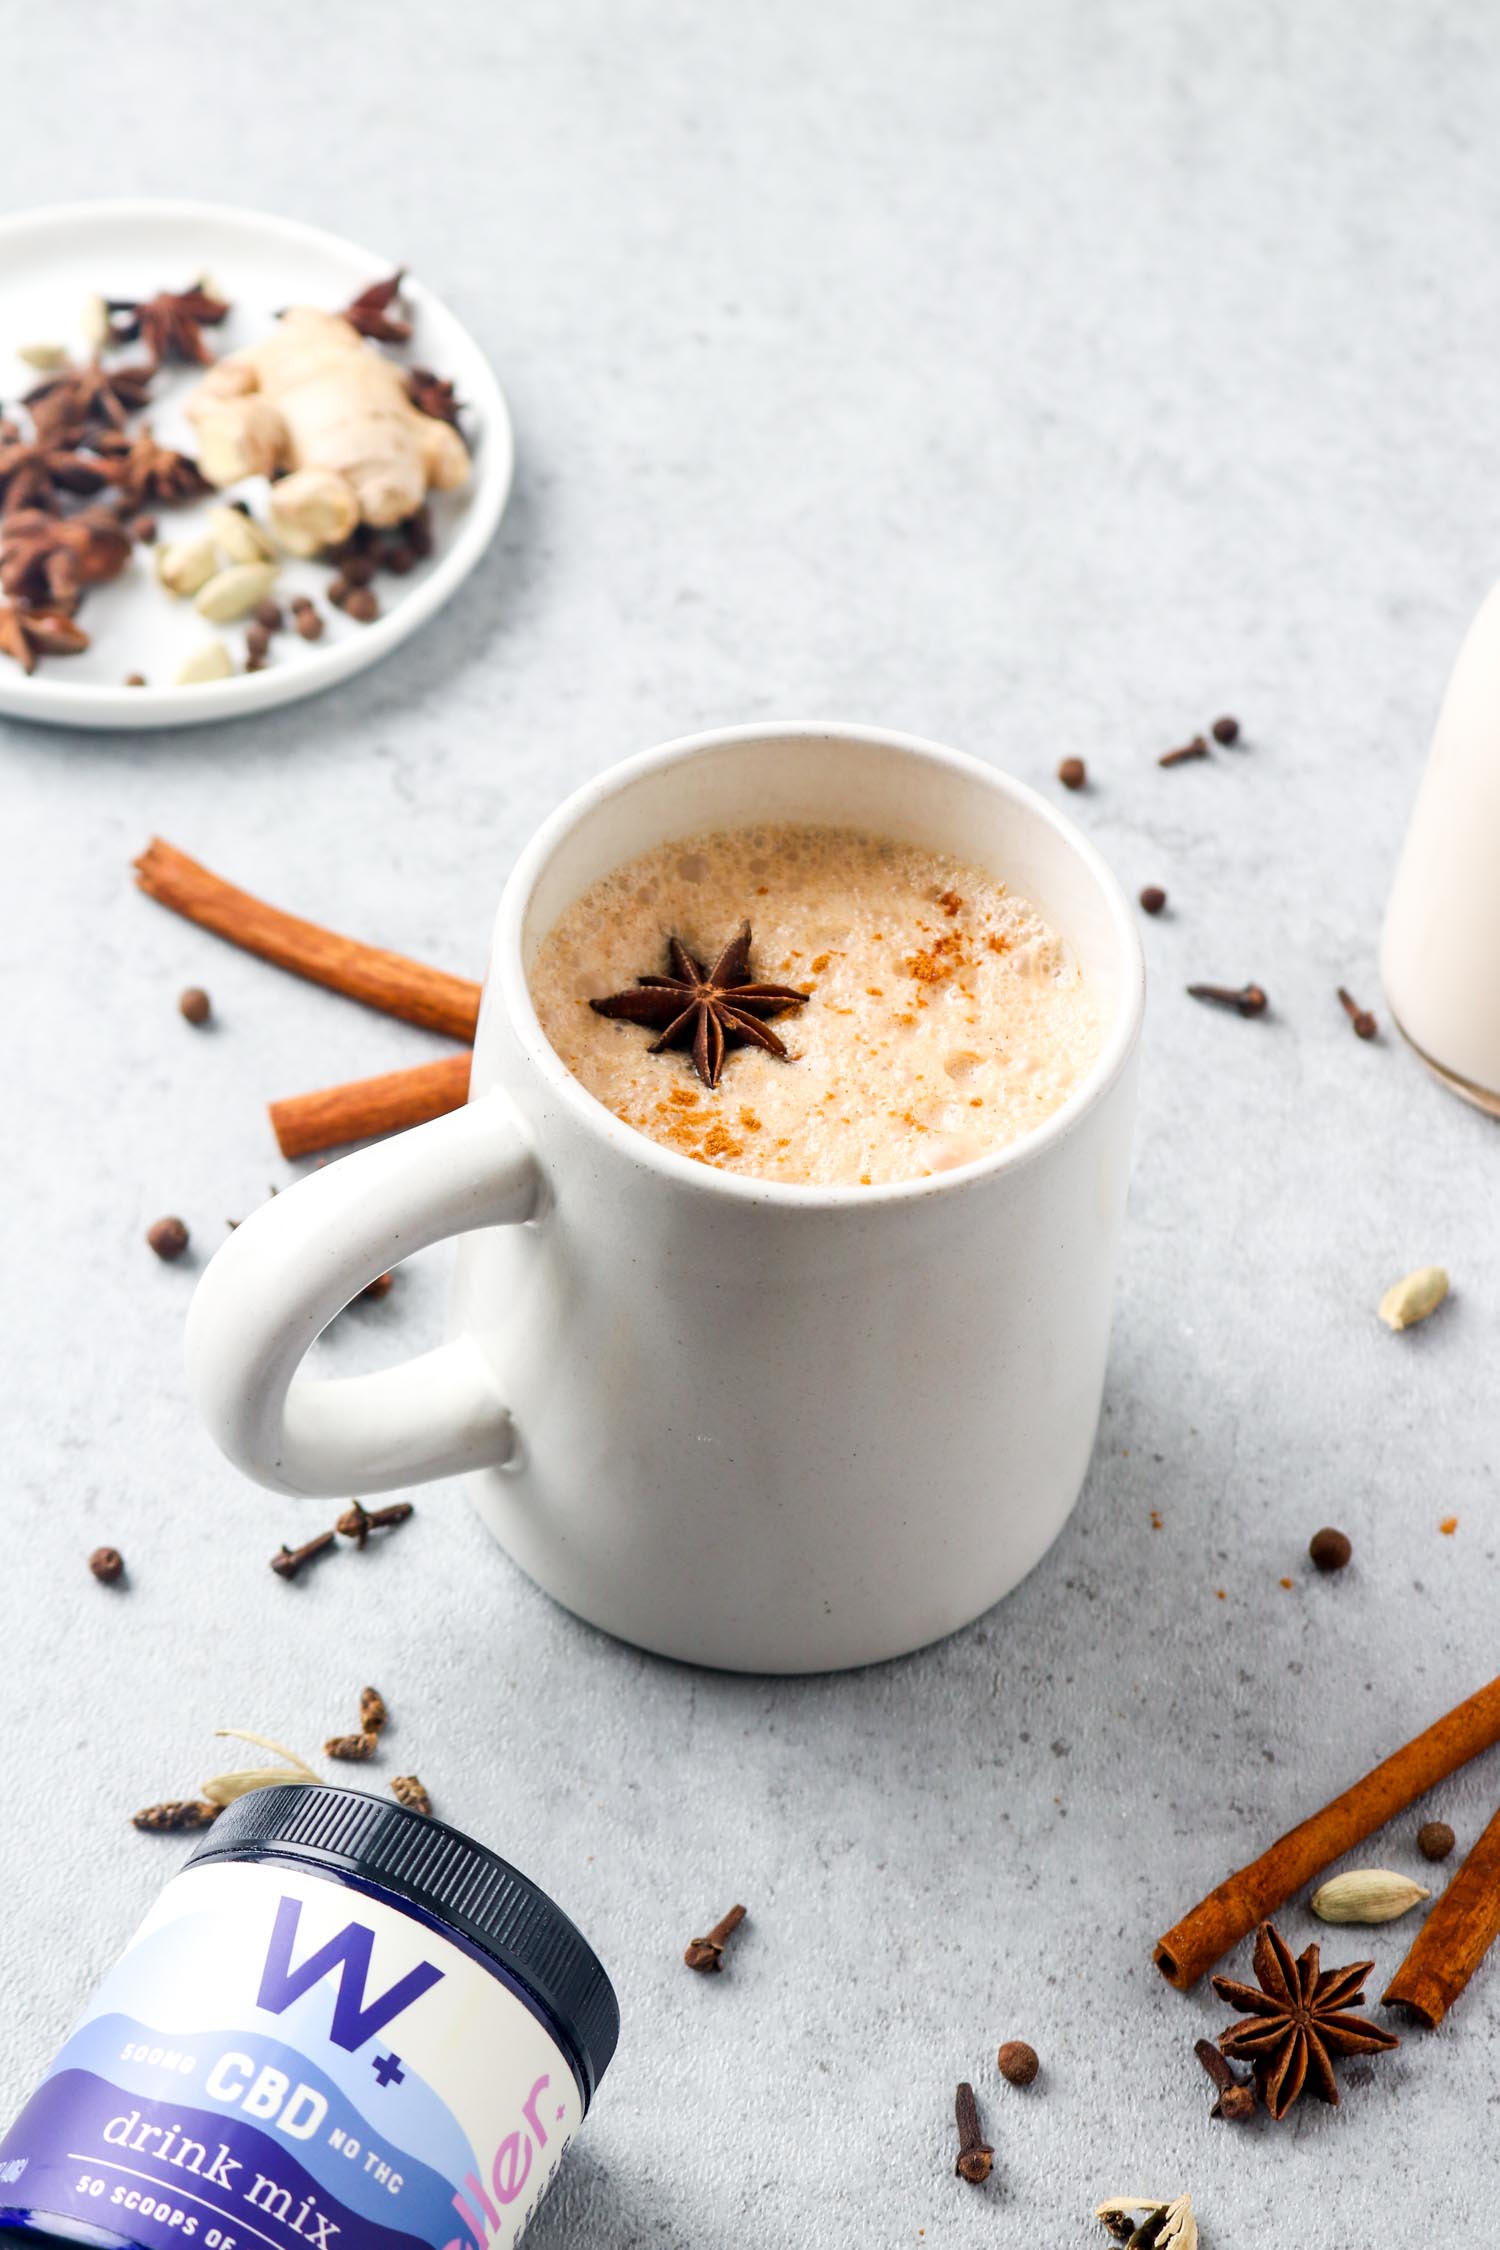
Dish: chai